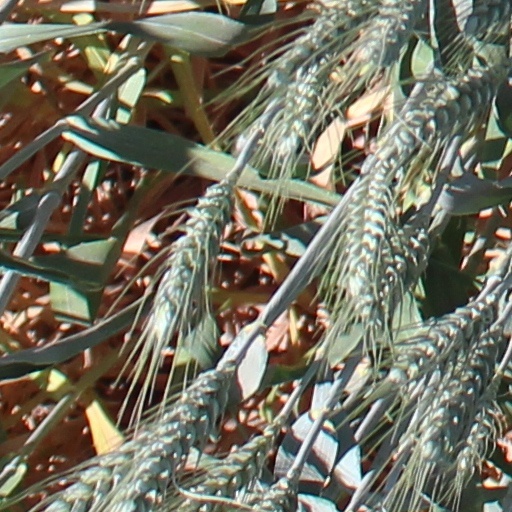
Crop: wheat